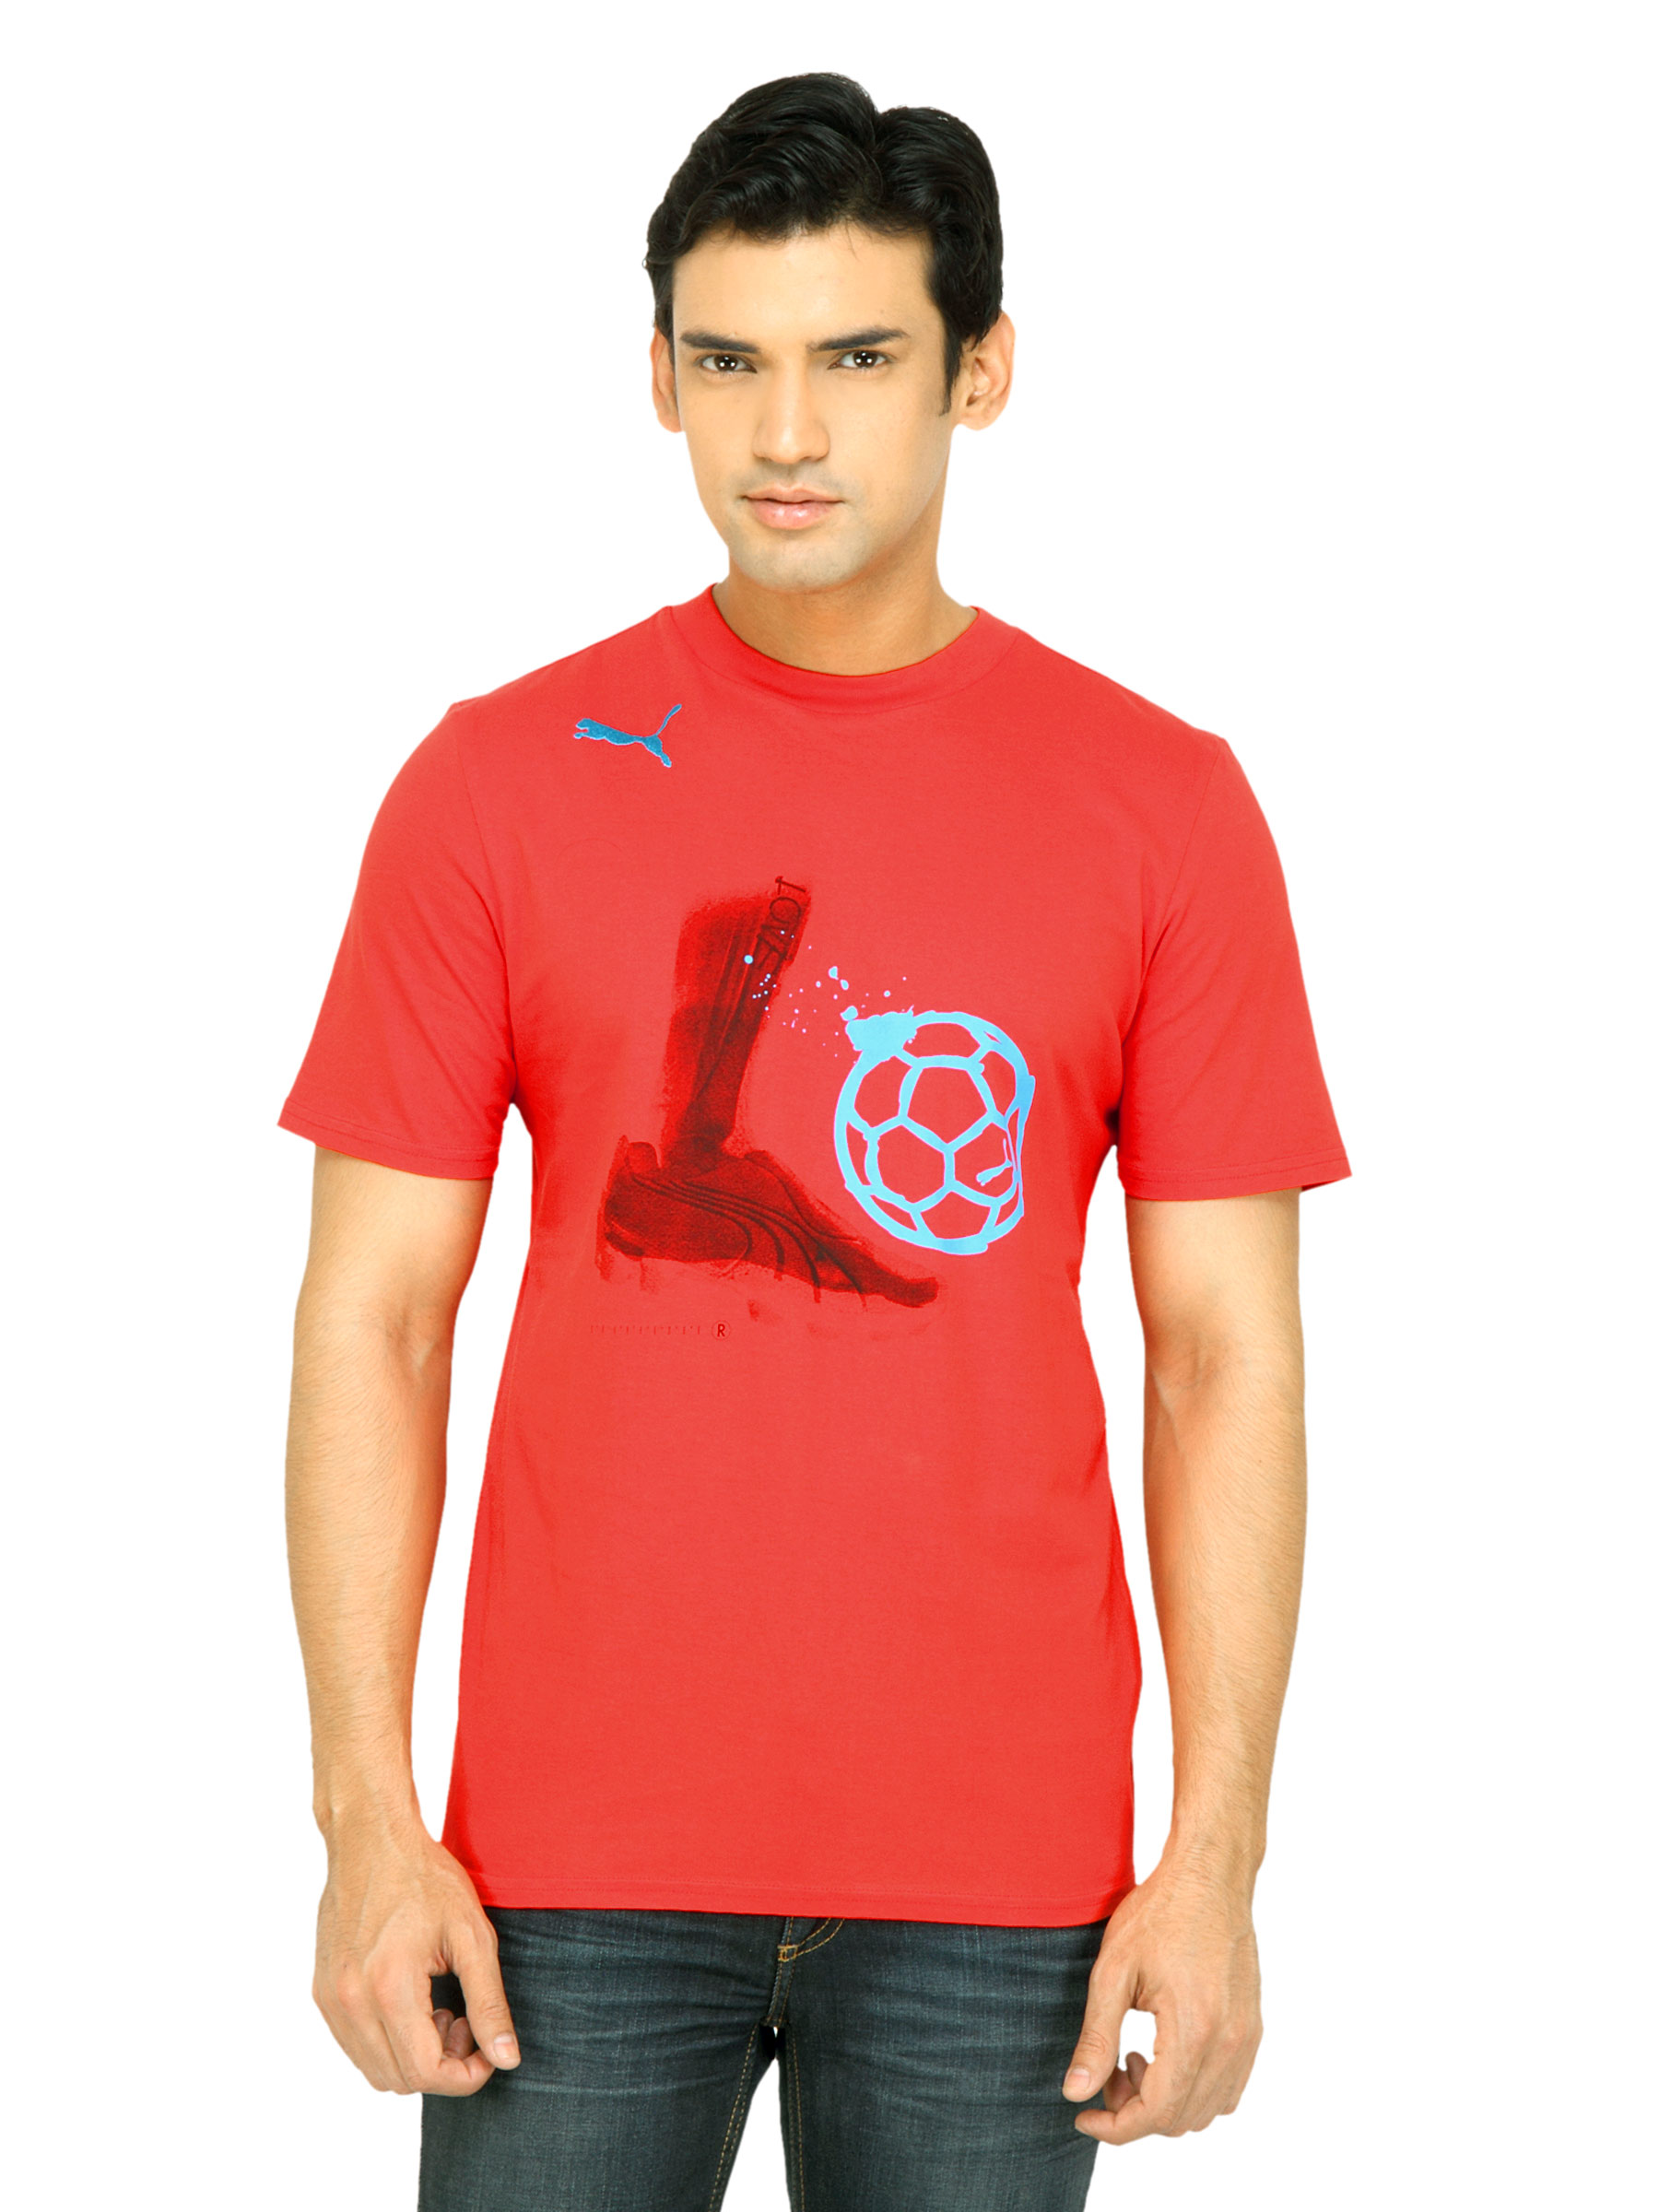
Puma Men Boot Red T-shirt
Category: Apparel / Topwear / Tshirts
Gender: Men
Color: Red
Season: Fall 2011
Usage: Casual